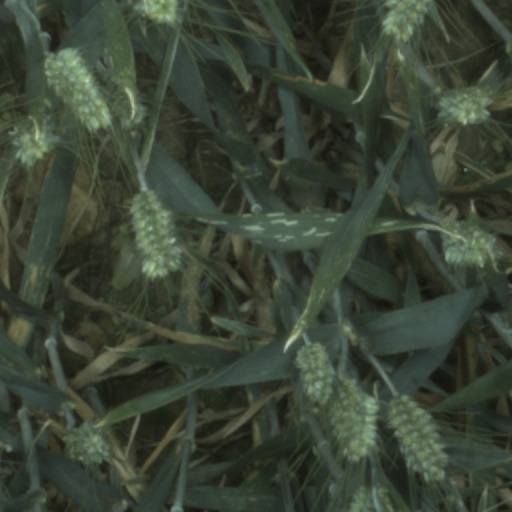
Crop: wheat